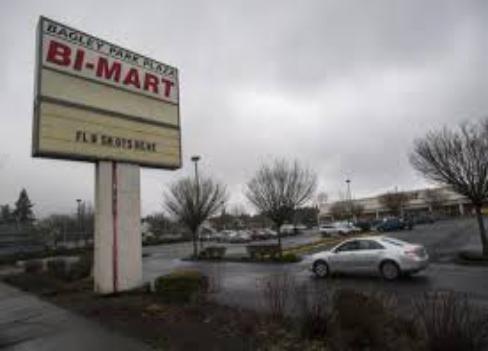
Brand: Bi-Mart
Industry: Transportation